Rabbinical Court (Israel)

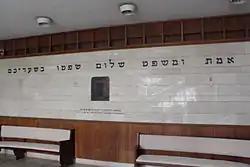
The lobby of the former Great Court in the Heichal Shlomo in Jerusalem

The body responsible for the rabbinical courts is the administration of the rabbinical courts. At the head of the rabbinical court system is the Great Rabbinical Court of Appeals in Jerusalem, headed by one of the two chief rabbis of Israel. Since 2013, the Great Rabbinical Court of Appeals is headed by Rabbi David Lau, who also serves as President of the Great Rabbinical Court.